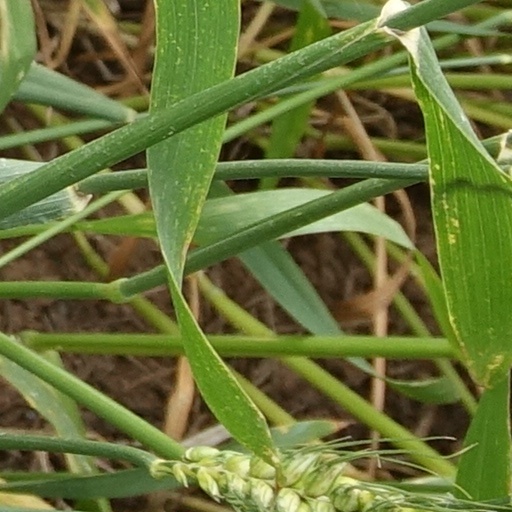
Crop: wheat